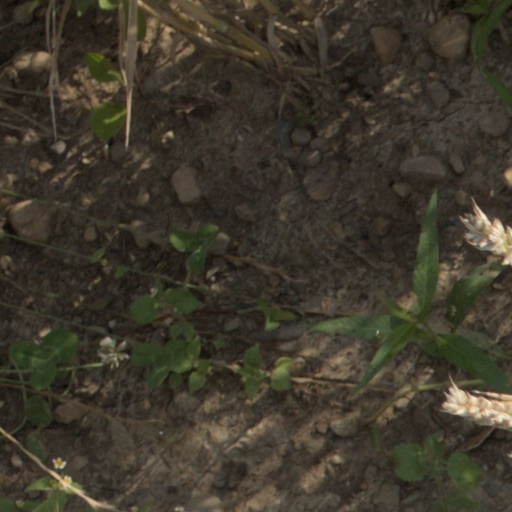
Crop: wheat